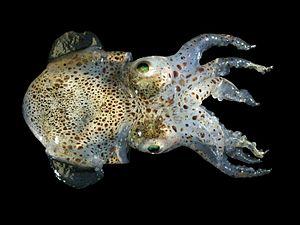
Une sépiole. Image prise à bord du RV Belgica, dans le Westdiep, sur le plateau continental belge. L'individu photographié est vivant, afin de préserver sa couleur et la structure de ses chromophores. L'animal a été relaché après la prise de vue. Longueur totale: 40 mm environ. Longueur du manteau: 20 mm environ. 日本語: ダンゴイカ この写真はベルギーの大陸棚の「Westdiep」で撮影されました。 「RV Belgica」と言う船で撮影され、撮影時にイカは生きた状態で発光色を保っていました。 撮影後は海にリリースされました。 外套の長さ: ≈ 20 mm 全長: ≈ 40 mm